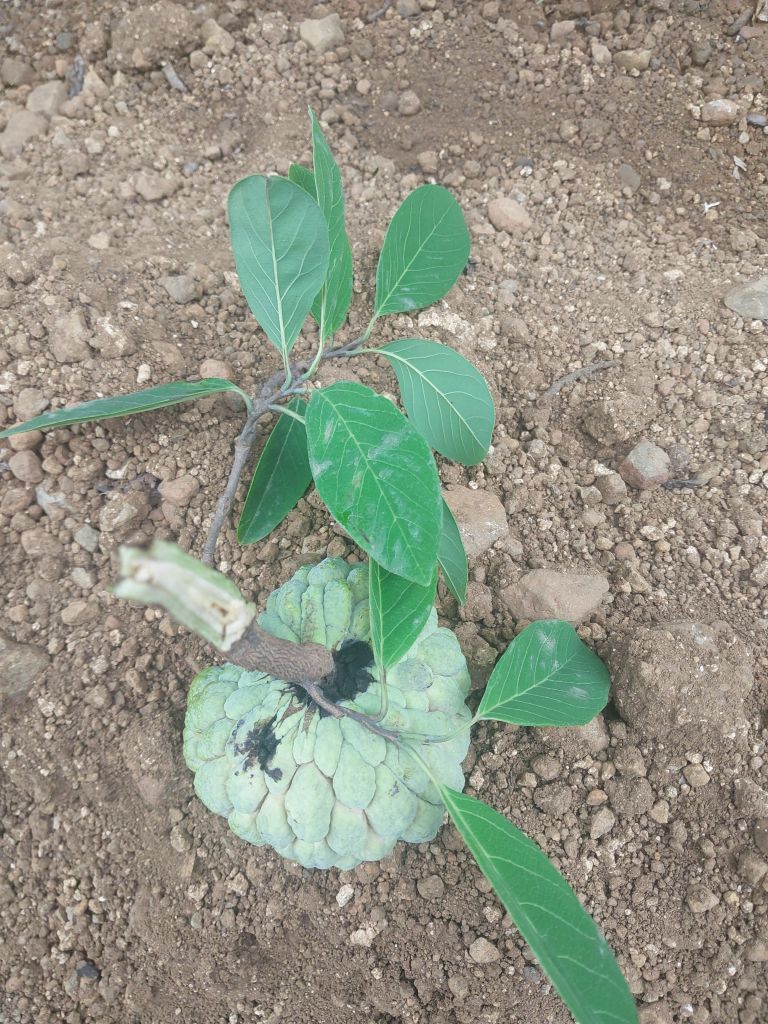
Disease label: Blank Canker